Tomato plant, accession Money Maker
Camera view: tilt-top (135 deg); turntable rotation: 30 degrees
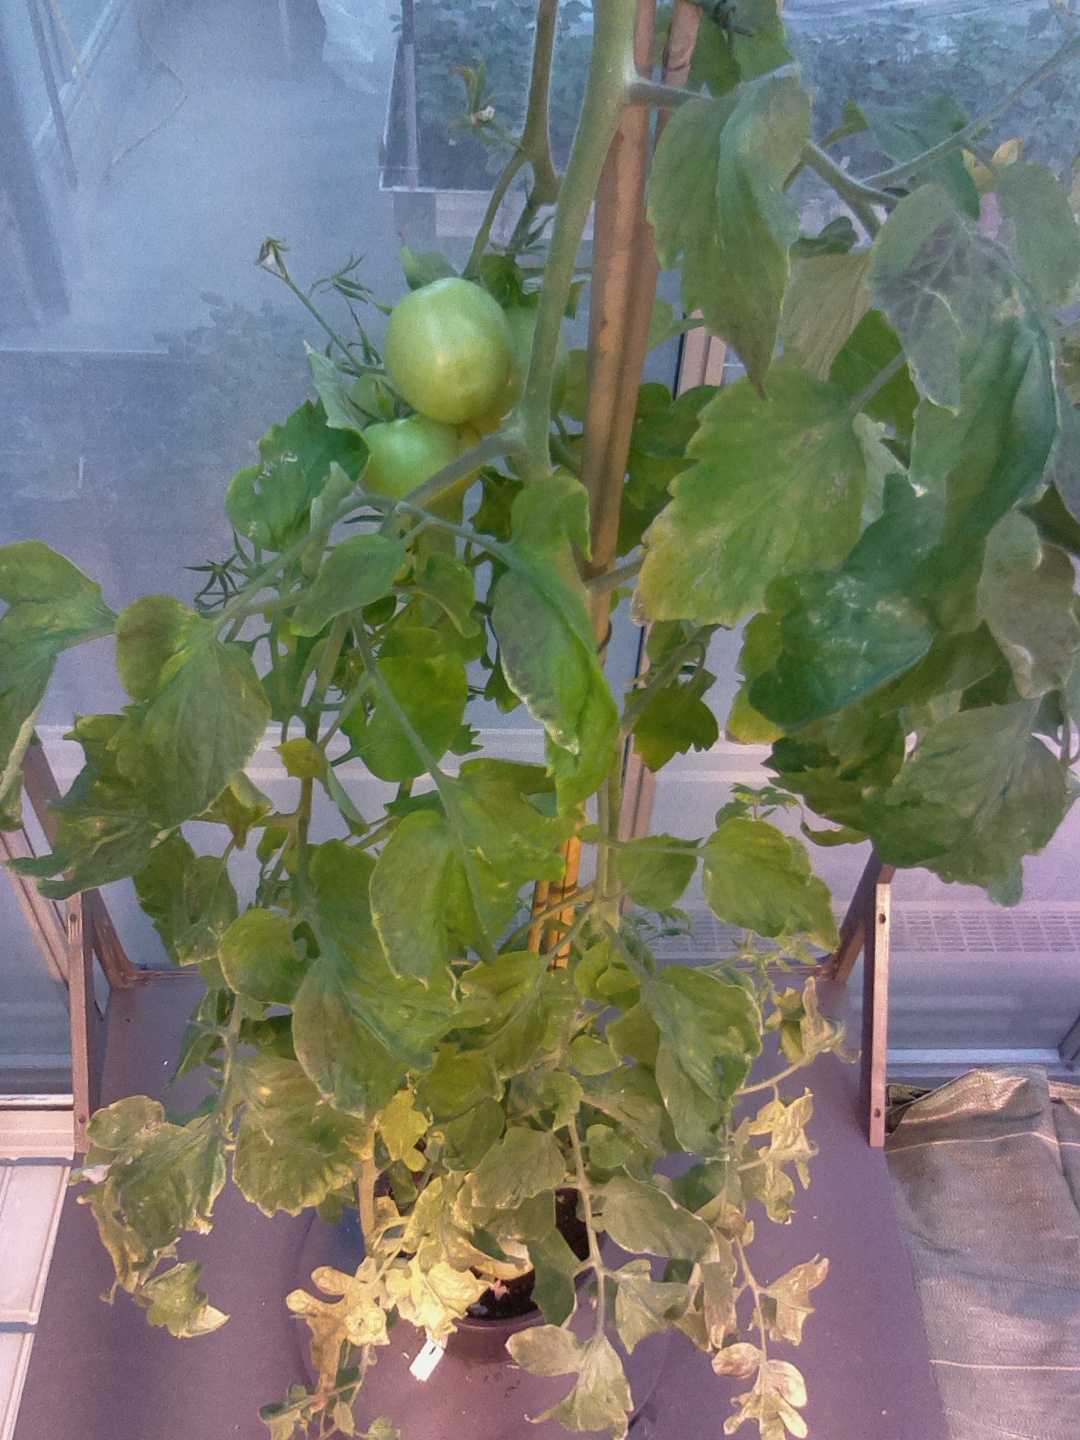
BBCH growth stage 77: 70%-80% of final fruit size